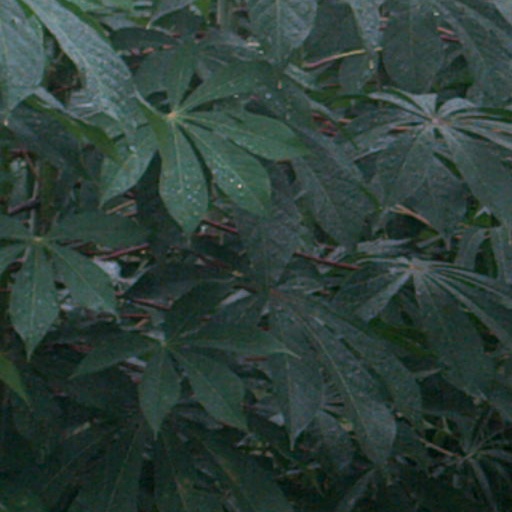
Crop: cassava